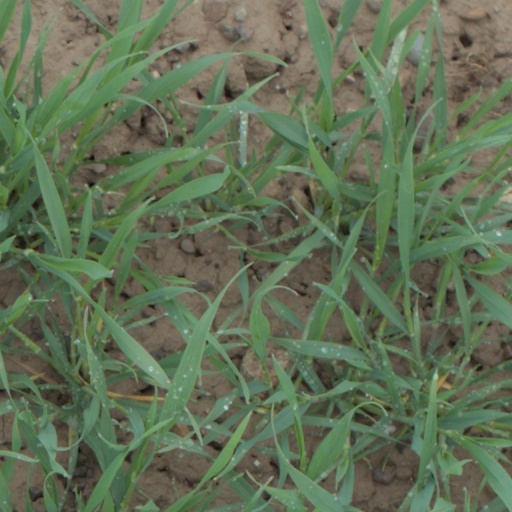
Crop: wheat